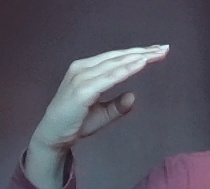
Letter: jeem